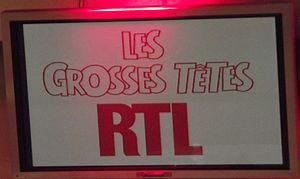
Logo - Les Grosses Têtes RTL
Les Grosses Têtes est une émission humoristique et culturelle diffusée sur RTL, créée par Roger Krecher et Jean Farran, directeur des programmes de RTL en 1977.